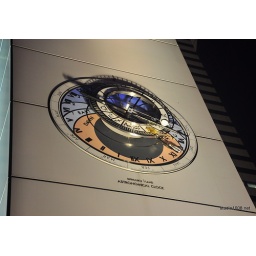
clock tower in Shinjuku